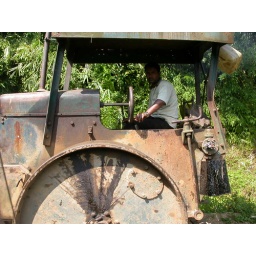
Rural road building in India requires ONE essential piece of motorized equipment.